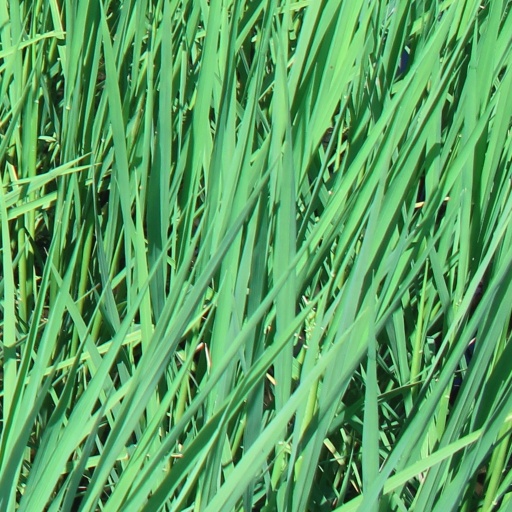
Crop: rice